Hamilton Fish Park

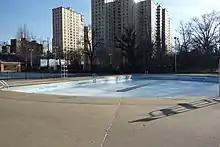
Pool area as seen in the winter

In 1934, Mayor Fiorello H. La Guardia nominated Robert Moses to become commissioner of a unified New York City Department of Parks and Recreation. At the time, the United States was experiencing the Great Depression; immediately after La Guardia won the 1933 election, Moses began to write "a plan for putting 80,000 men to work on 1,700 relief projects". By the time he was in office, several hundred such projects were underway across the city.